Peter Dawson (politician)

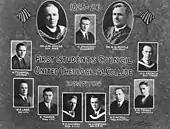
United Theological College Student Council, 1925–26

Dawson was born in Slateford, Ayrshire, Scotland, on April 11, 1892 to John and Jane Dawson (née McMurray). He was one of ten children, one of whom was his twin sister who died at the age of five months. John Dawson died in 1900, when Peter was only eight years old; he had worked as a police constable and blacksmith.